Sainte-Jeanne-de-Chantal (Île Perrot)

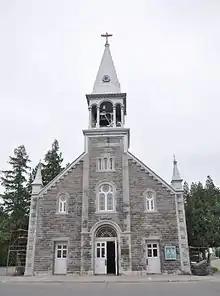
Ste-Jeanne-Chantal-Ile-Perrot.jpg

Sainte-Jeanne-de-Chantal is a Catholic church on the Île Perrot to the west of the island of Montreal in the Canadian province of Quebec. Built in 1773–74, it is one of the oldest surviving rural churches in North America.